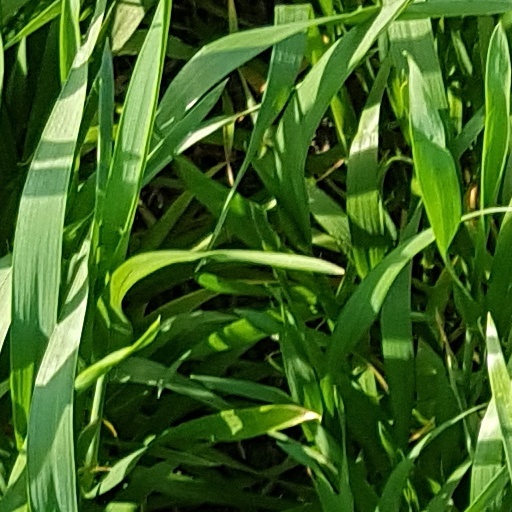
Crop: wheat